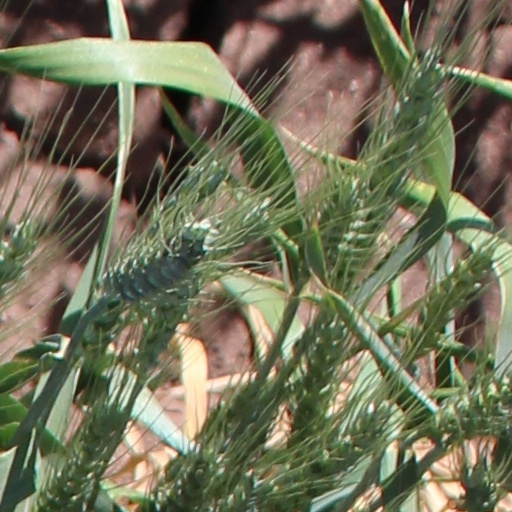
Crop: wheat